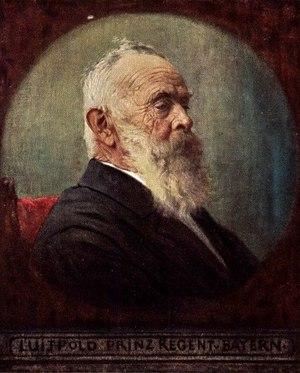
La Bavière, plus vaste Land fédéral allemand, a une histoire millénaire qui prend racine dans le passé romain puis germanique de la région. De la période franque, naît en 1180 une entité politique dont la destinée est liée à celle de la Maison de Wittelsbach qui lui donne ses armes et dont sont issus ses souverains jusqu'au terme de la Première Guerre mondiale. La Bavière est un sujet et un acteur important sinon majeur du Saint-Empire et des entités allemandes y succédant jusqu'à l'État fédéral actuel.
Luitpold ou Léopold de Bavière, prince puis prince-régent de Bavière, est né le 12 mars 1821 à Wurtzbourg et mort le 12 décembre 1912 à Munich. Après avoir été un temps l'héritier du trône de Grèce, il devient régent et héritier du royaume de Bavière.